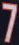
Number: 7